Hasselblad

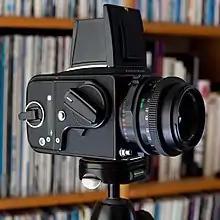
Hasselblad 2000 FC M with Zeiss Planar 80mm f2.8 T* lens

In 1976, Victor Hasselblad sold Hasselblad AB to a Swedish investment company, Säfveån AB. When he died in 1978, he left much of his fortune to the Hasselblad Foundation.